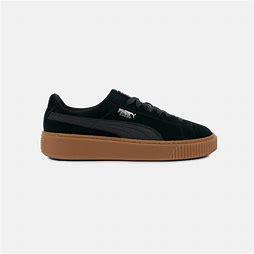
Brand: Puma
Model: Suede Platform